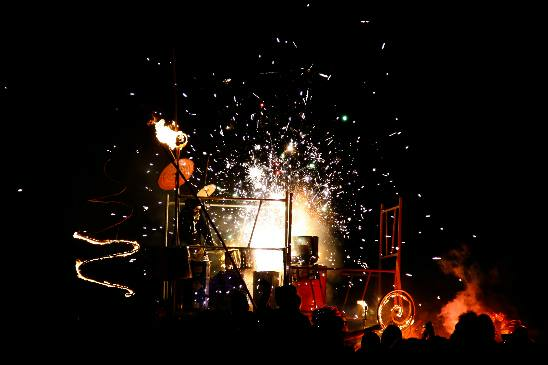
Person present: Yes